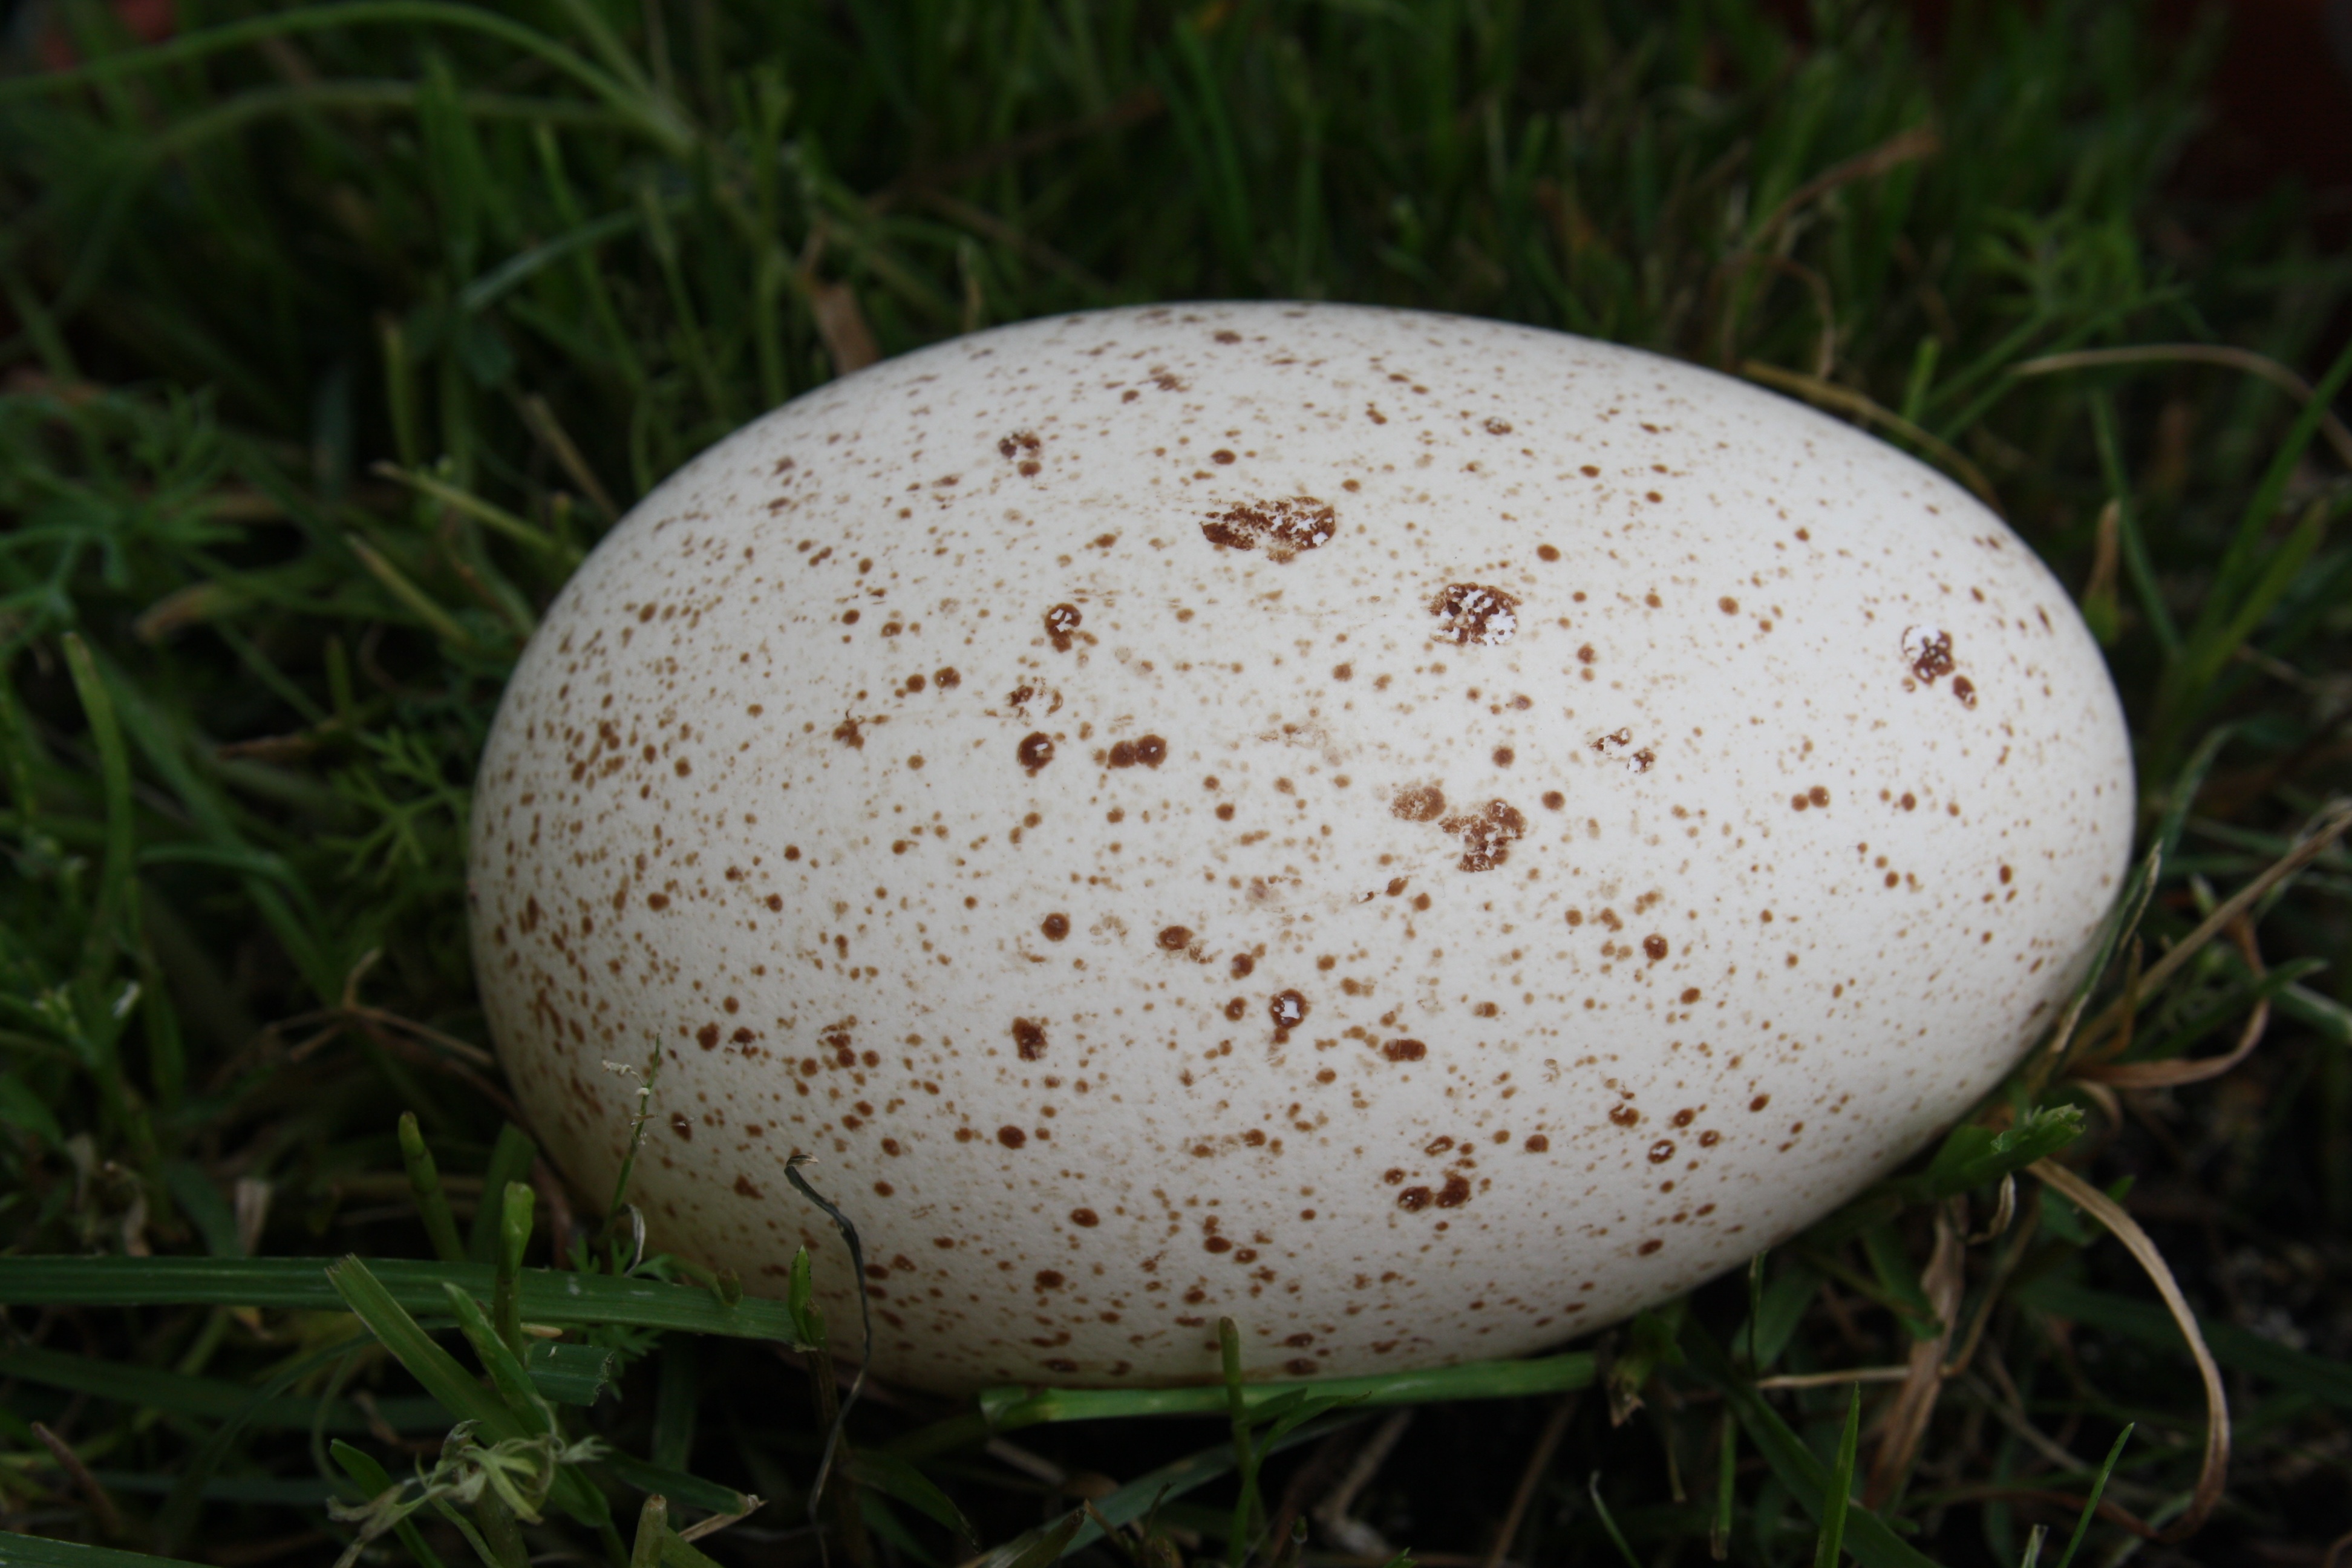
grass, meadow, flower, decoration, soil, botany, mushroom, flora, egg, lime, poultry, fungus, spotted, goose, easter, bolete, natural product, oval, agaricus, macro photography, easter egg, eggshell, oyster mushroom, edible mushroom, goose egg, agaricomycetes, agaricaceae, champignon mushroom, pleurotus eryngii